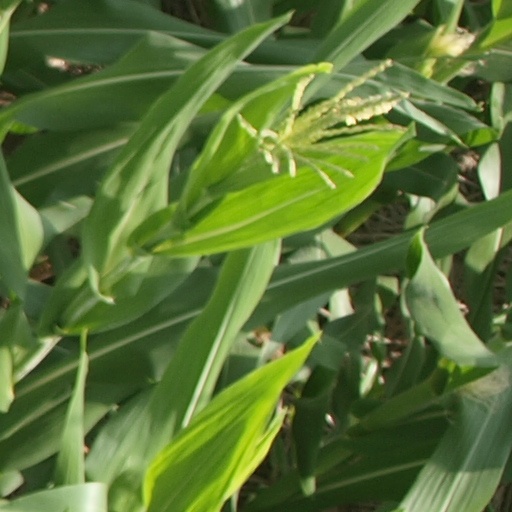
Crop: maize; corn